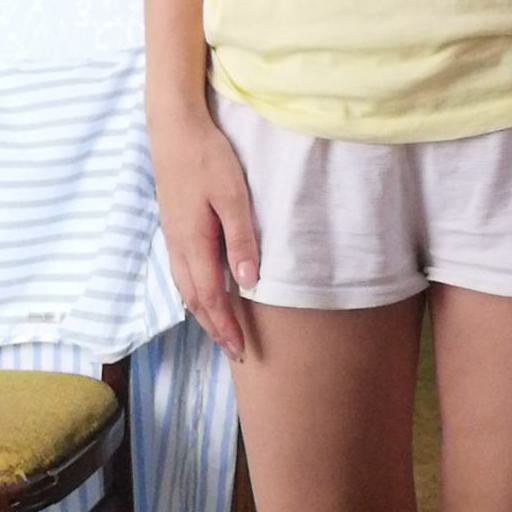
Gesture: no_gesture